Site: brandenburg
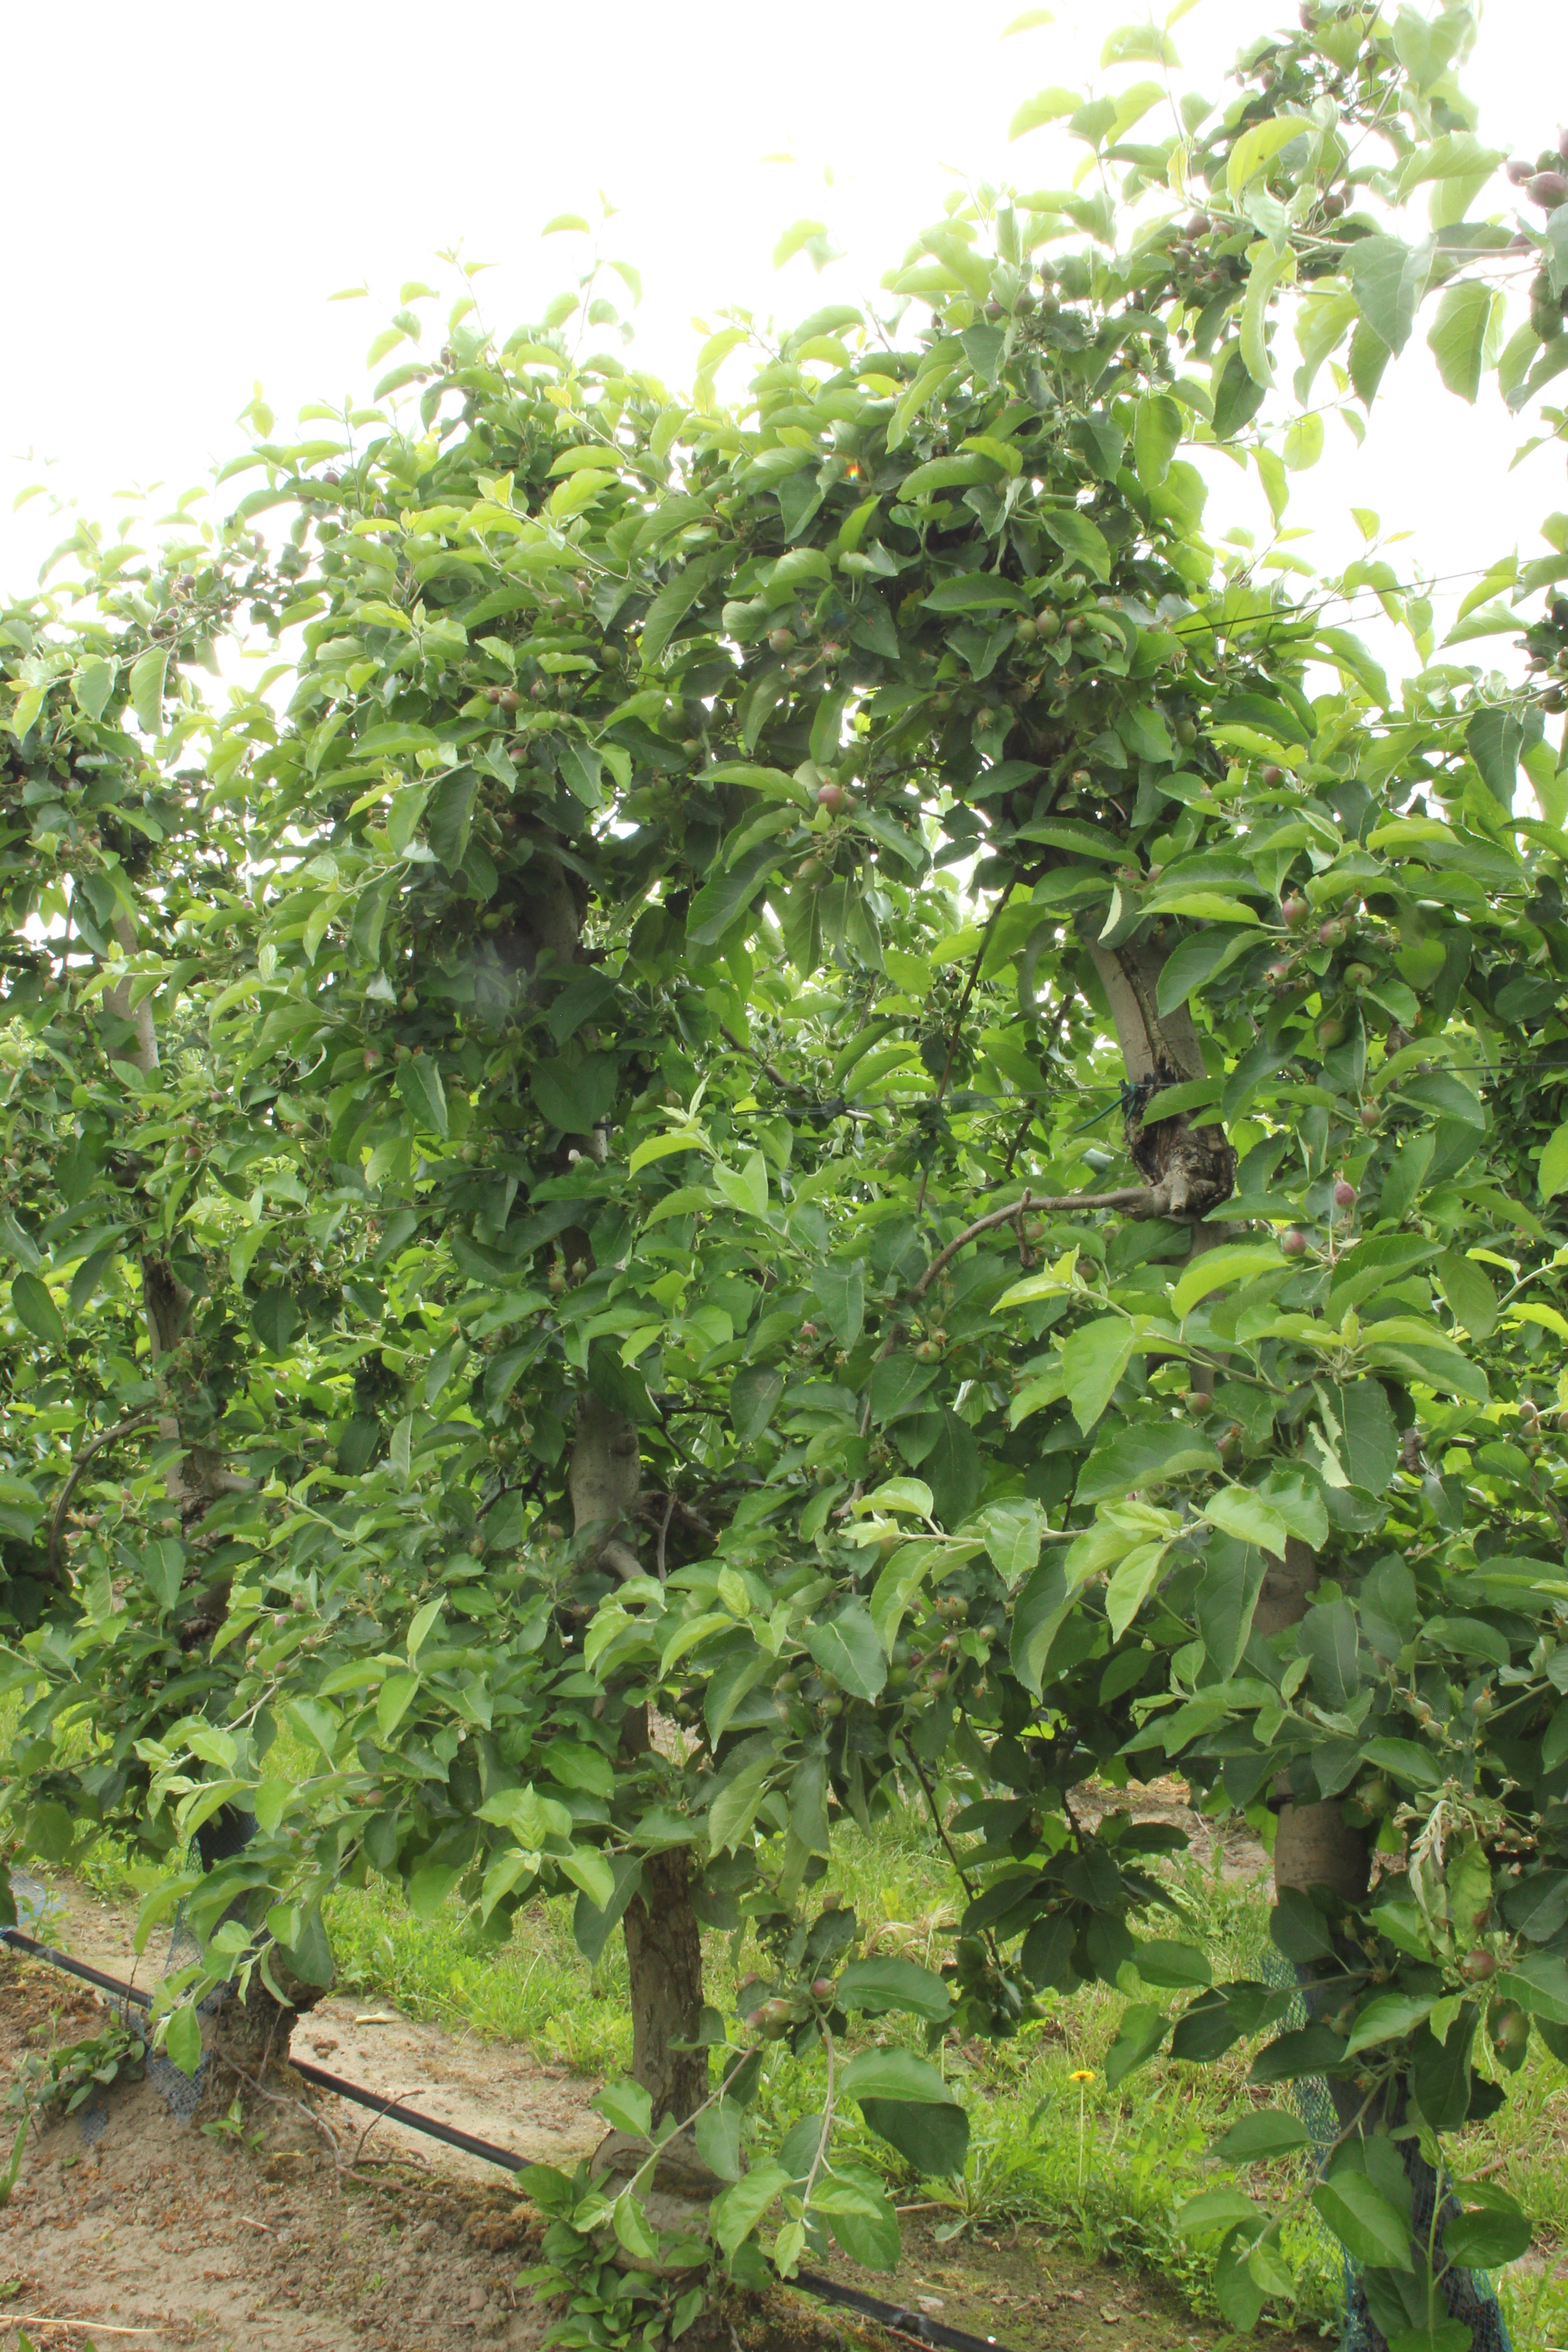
Growth stage (BBCH 72): Development of fruit